Persian Lessons

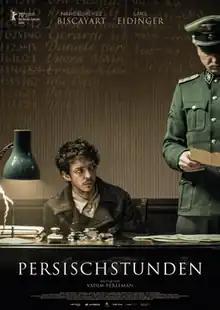
Theatrical release poster

Persian Lessons is a 2020 historical drama film directed by Vadim Perelman. The film was partially inspired by the short story "Erfindung einer Sprache" by German writer Wolfgang Kohlhaase.